Migi & Dali

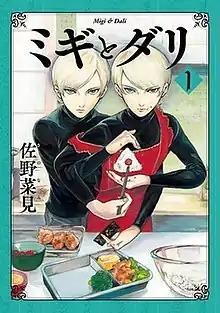
First volume cover

is a Japanese manga series by Nami Sano. It was serialized in Enterbrain's "seinen" manga magazine "Harta" from July 2017 to November 2021 and was collected in seven volumes. It was Sano's final work before she died of cancer in 2023. An anime television series adaptation by Geek Toys and CompTown aired from October to December 2023.